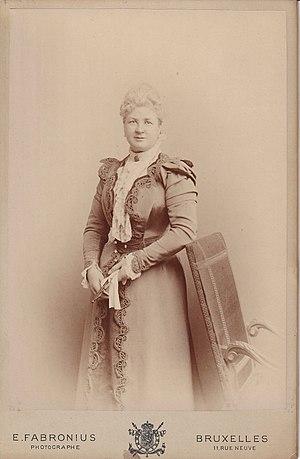
Marguerite Anspach épouse de Jules Van Dievoet
La famille Anspach, établie à Bruxelles au début du XIXᵉ siècle, est originaire de Genève, ville dont elle avait acquis la bourgeoisie en 1779, et plus anciennement de Schwabenheim.
Jules Van Dievoet, né à Bruxelles le 7 mars 1844 et décédé le 2 mars 1917, chevalier de l'Ordre de Léopold, est un juriste et avocat à la Cour de Cassation de Belgique. Il est le fils d'Auguste Van Dievoet, également avocat à la Cour de Cassation et historien du droit réputé.